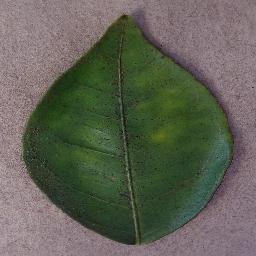
Label: Orange___Haunglongbing_(Citrus_greening)